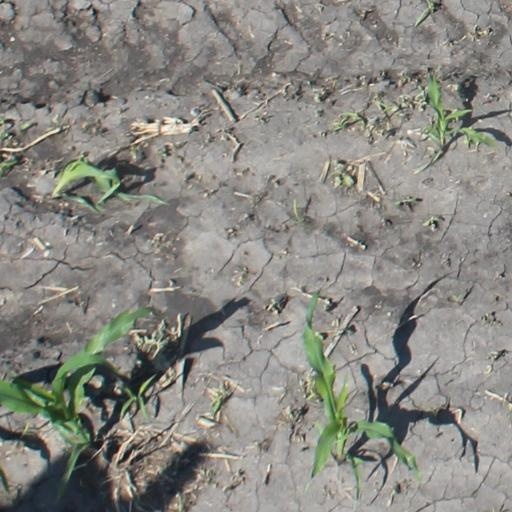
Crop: maize; corn